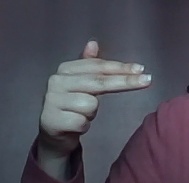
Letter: ghain